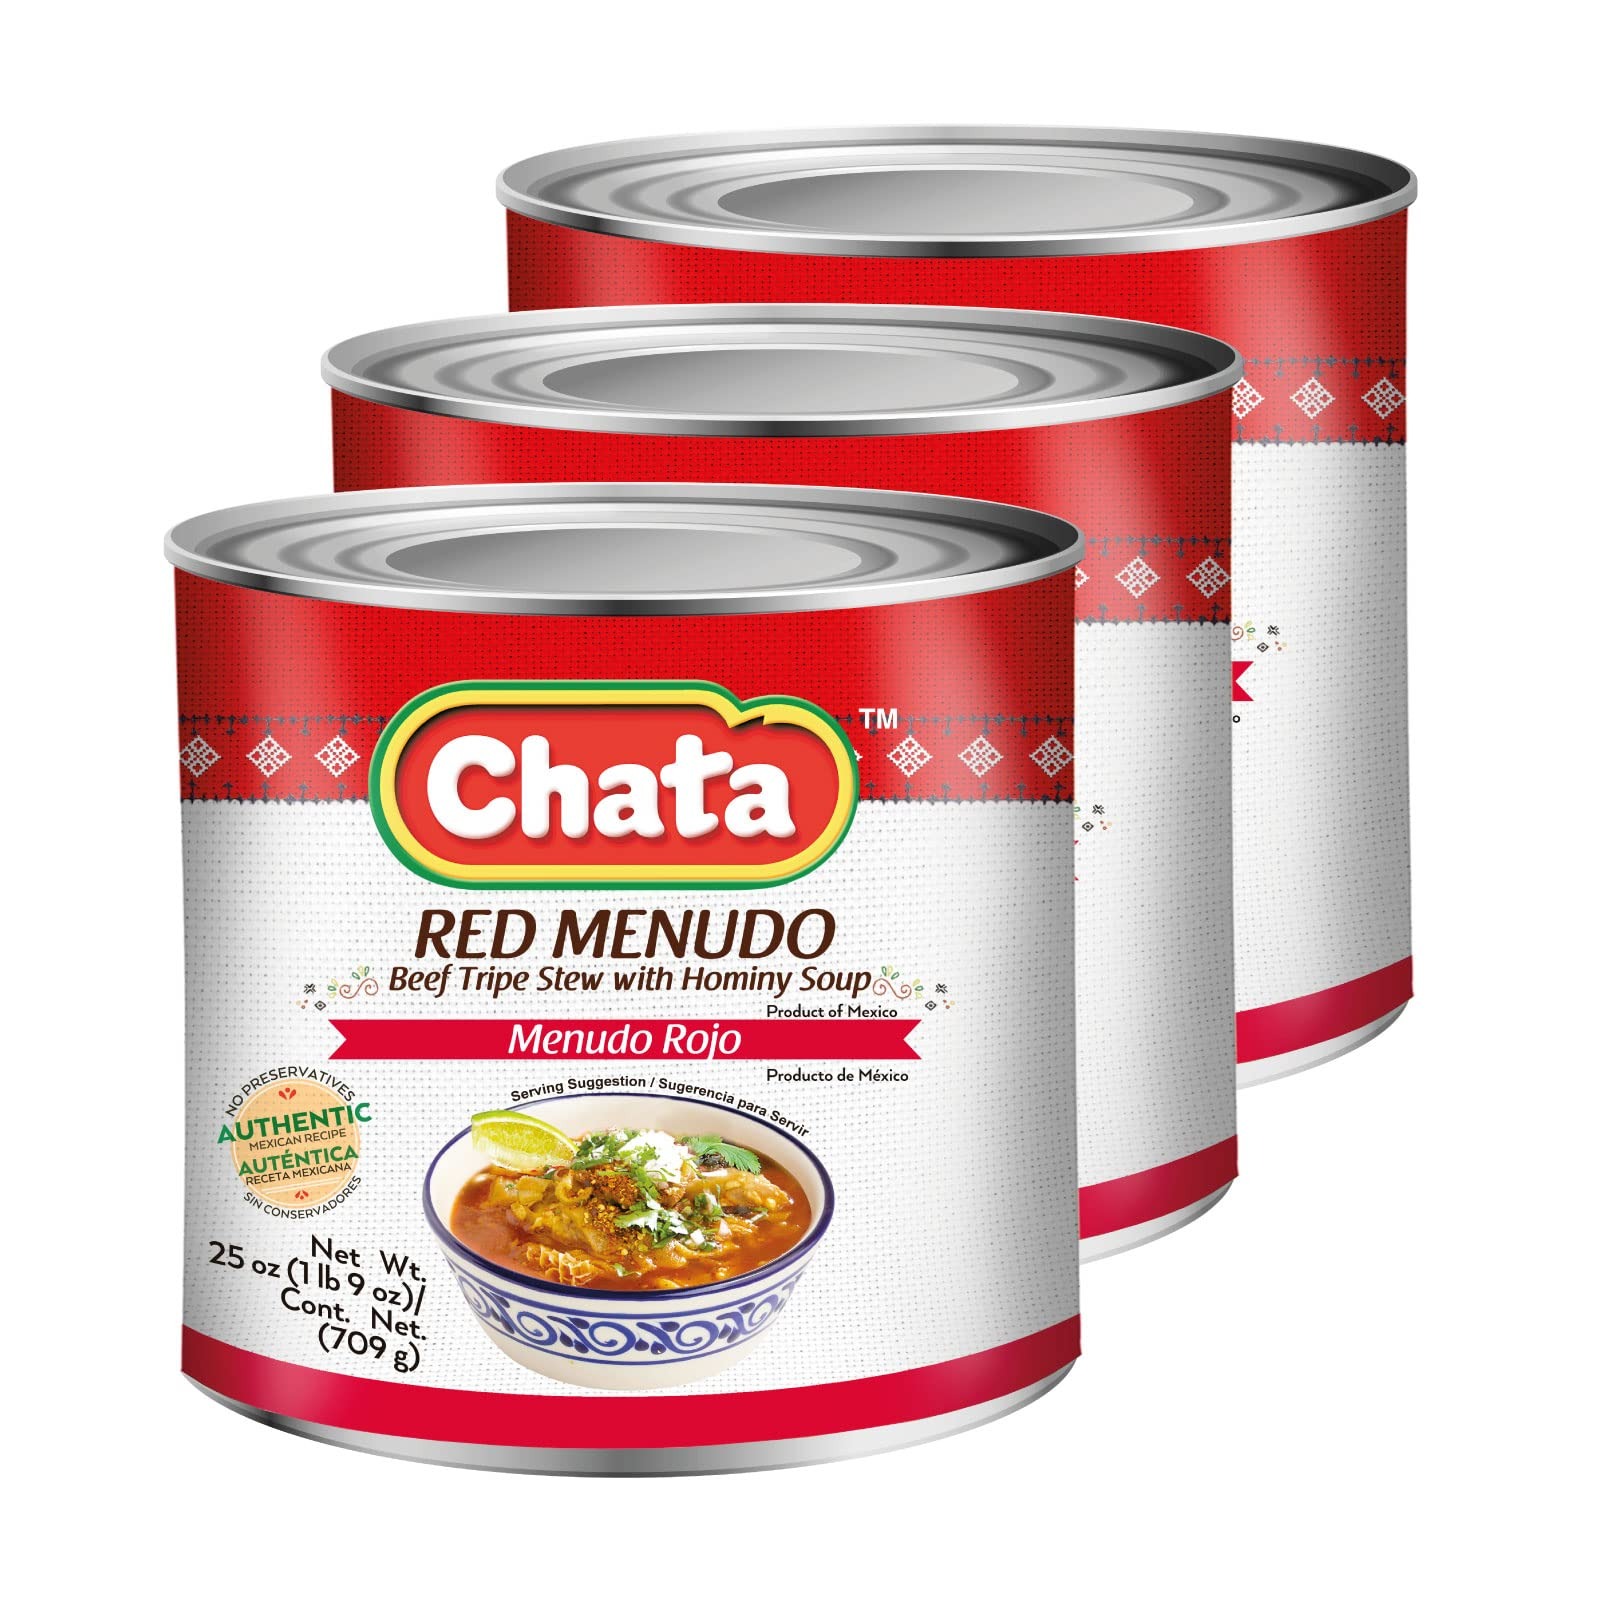
Item Name: Chata Red Menudo, Beef beef belly Stew with Hominy Corn, 25 oz Can, Pack of 3
Bullet Point 1: PACK SIZE: Customer will receive 3, 25 ounce cans
Bullet Point 2: STORAGE: Chata's delicious food products are conveniently packaged, practical to cook, and shelf stable - no refrigeration required before open! There is no easier way to taste the unique, homemade flavors of authentic Mexican flavours of chilis and spices
Bullet Point 3: FROM OUR KITCHEN TO YOURS: Chata only uses safe processes and high-quality ingredients to ensure our authentic Mexican food is healthy, traditionally flavored, and ready to eat! Just heat, serve, and enjoy
Bullet Point 4: CLAIMS: Enjoy a fully cooked meal with authentic Mexican flavor, easy-open packaging, and microwaveable convenience. It's gluten-free, packed with real protein, and has a deliciously spicy yet enjoyable flavor—perfect for everyone!
Bullet Point 5: QUALITY INGREDIENTS: We care about the quality and taste of our food. Our Spicy Red Menudo is made from hominy, tender beef tripe, bold spices, and garlic, delivering a rich and flavorful base. Top it with chiles, salsa, onions, and avocado for a fresh, customized flavor experience every time you enjoy it!
Bullet Point 6: HEATING INSTRUCTIONS: Enjoying Red Menudo has never been easier! Simply open the can, pour the contents into a pan, and heat for 2 minutes. Prefer the microwave? Just empty the product into a microwave-safe bowl, heat, and you're ready to serve. It's that simple—heat, serve, and savor!
Bullet Point 7: COUNTRY OF ORIGIN: Mexico
Value: 75.0
Unit: Ounce

Price: 6.39